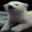
Label: bear